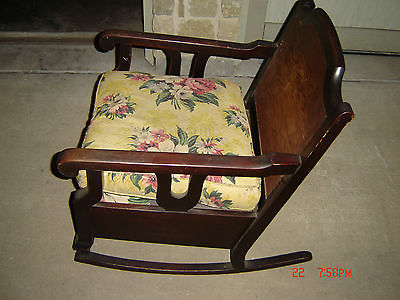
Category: chair